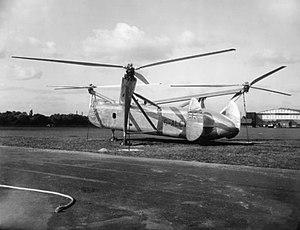
Cyril Pullin était un inventeur, ingénieur et pilote de moto de course Britannique. Ses inventions contribuèrent au développement du moteur rotatif et de l'hélicoptère. Son fils fut le pilote du premier vol en hélicoptère Britannique en 1938. Cyril Pullin est mort en 1973, âgé de 80 ans.
Saunders-Roe est un constructeur aéronautique britannique disparu.